Cairo

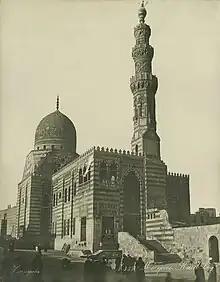

While the Crusaders did not capture the city in 1168, a continuing power struggle between Shawar, King Amalric, and the Zengid general Shirkuh led to the downfall of the Fatimid establishment. In 1169, Shirkuh's nephew Saladin was appointed as the new vizier of Egypt by the Fatimids and two years later he seized power from the family of the last Fatimid caliph, al-'Āḍid. As the first Sultan of Egypt, Saladin established the Ayyubid dynasty, based in Cairo, and aligned Egypt with the Sunni Abbasids, who were based in Baghdad. In 1176, Saladin began construction on the Cairo Citadel, which was to serve as the seat of the Egyptian government until the mid-19th century. The construction of the Citadel definitively ended Fatimid-built Cairo's status as an exclusive palace-city and opened it up to common Egyptians and to foreign merchants, spurring its commercial development. Along with the Citadel, Saladin also began the construction of a new 20-kilometre-long wall that would protect both Cairo and Fustat on their eastern side and connect them with the new Citadel. These construction projects continued beyond Saladin's lifetime and were completed under his Ayyubid successors.